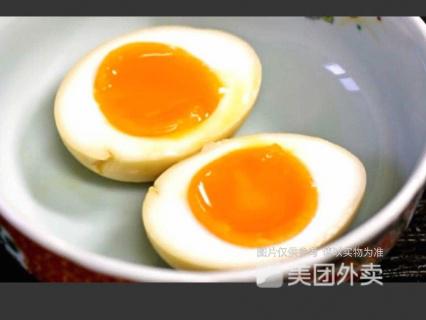
Label: boil_egg